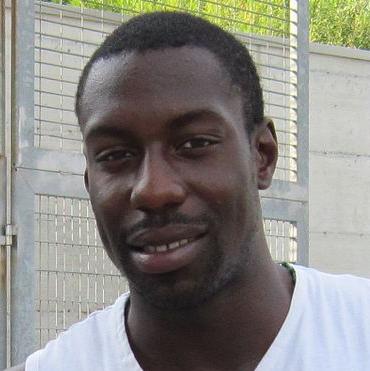
Age: 22